Düsseldorf

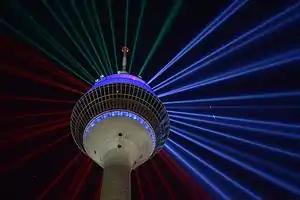
Rheinturm Düsseldorf 70th Anniversary of the NRW state, illumination with Rheinkomet

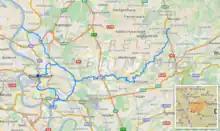
The course of the Düssel from its source in the Düssel Hill Country (Düsselhügelland) through the Neandertal to Düsseldorf, where it forms three bifurcations, dividing into the four branches (from north to south) Kittelbach, Nördliche Düssel, Südliche Düssel and Brückerbach

The custom of turning cartwheels is credited to the children of Düsseldorf. There are variations of the origin of the cartwheeling children. Today the symbol (Der Radschläger) represents the story and every year the Düsseldorfers celebrate by having a cartwheeling contest.